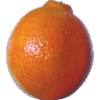
Label: tangelo